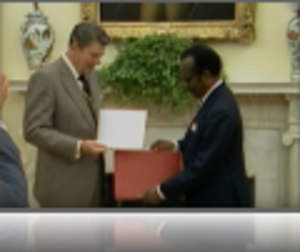
Son excellence Stanislas Batchi Busanzi, ambassadeur de la république du Congo aux Etats-Unis d'Amérique présentant ses lettres de créances au président républicain Ronald Reagan
Stanislas Batchi Boussanzi est un homme politique et diplomate congolais, né le 21 avril 1936 à Diosso et mort le 24 avril 2003 à Pointe-Noire.